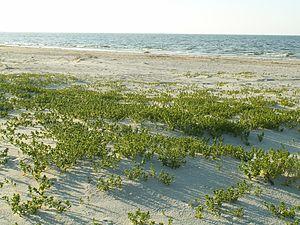
Pourpiers de mer est un nom vernaculaire ambigu désignant en français, par analogie au pourpier, certaines plantes crassulantes de la zone littorale.